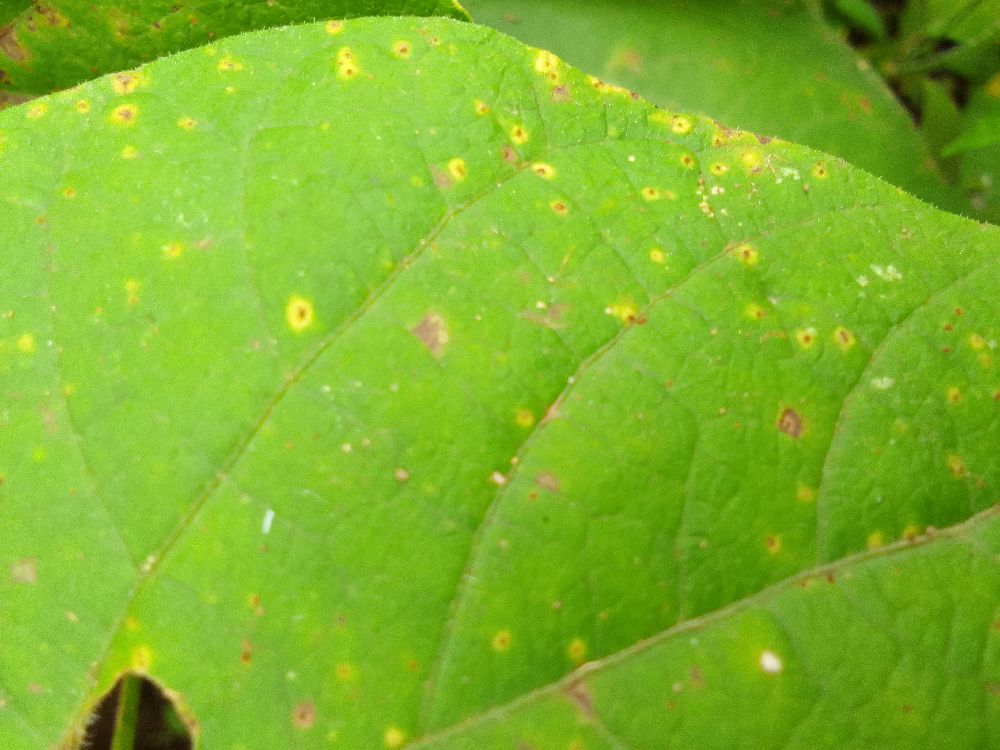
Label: rust